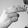
ASL letter: H